Jordan–Syria border

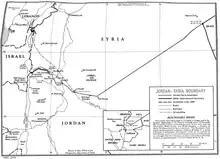
Map of the Jordan-Syria border

The Jordan–Syria border is 362 km (225 m) in length and runs from the tripoint with Israel in the west to the tripoint with Iraq in the east.